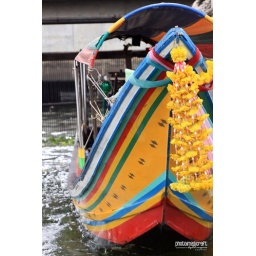
Long boat in the river